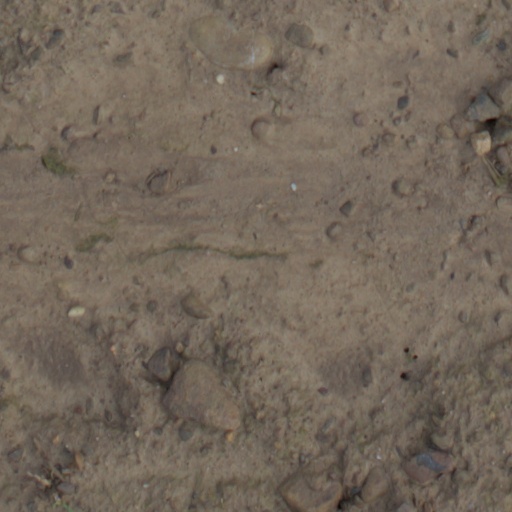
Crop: wheat